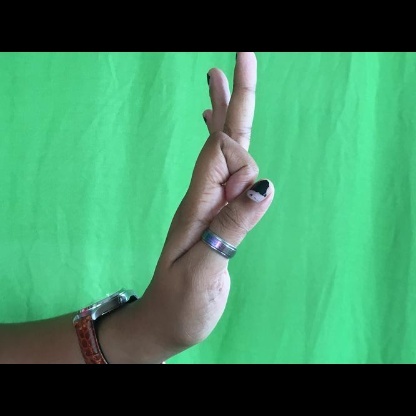
Mudra: Aralam